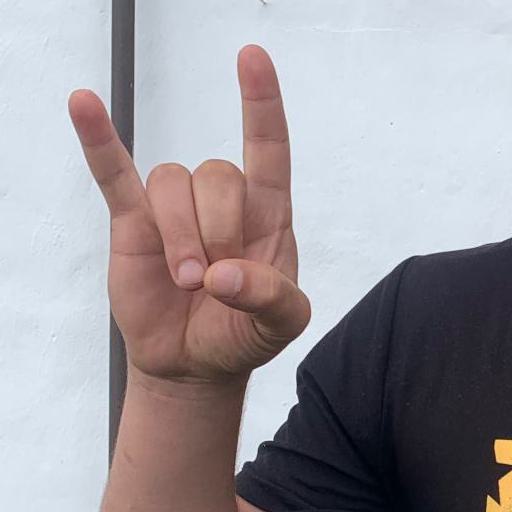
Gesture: rock